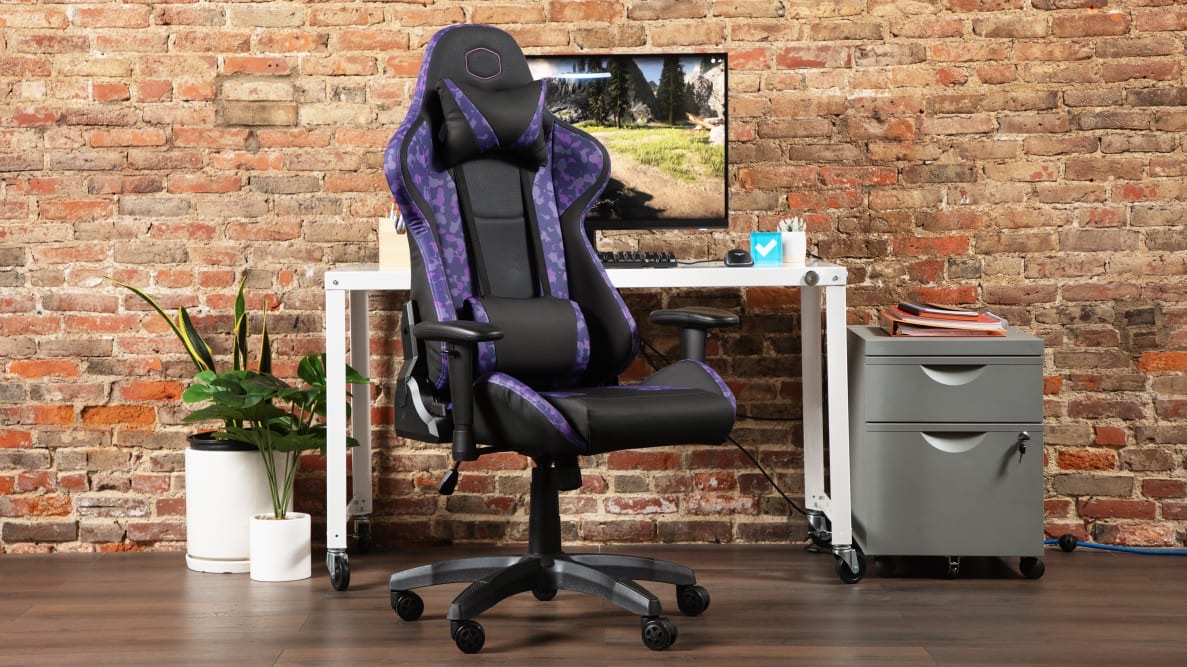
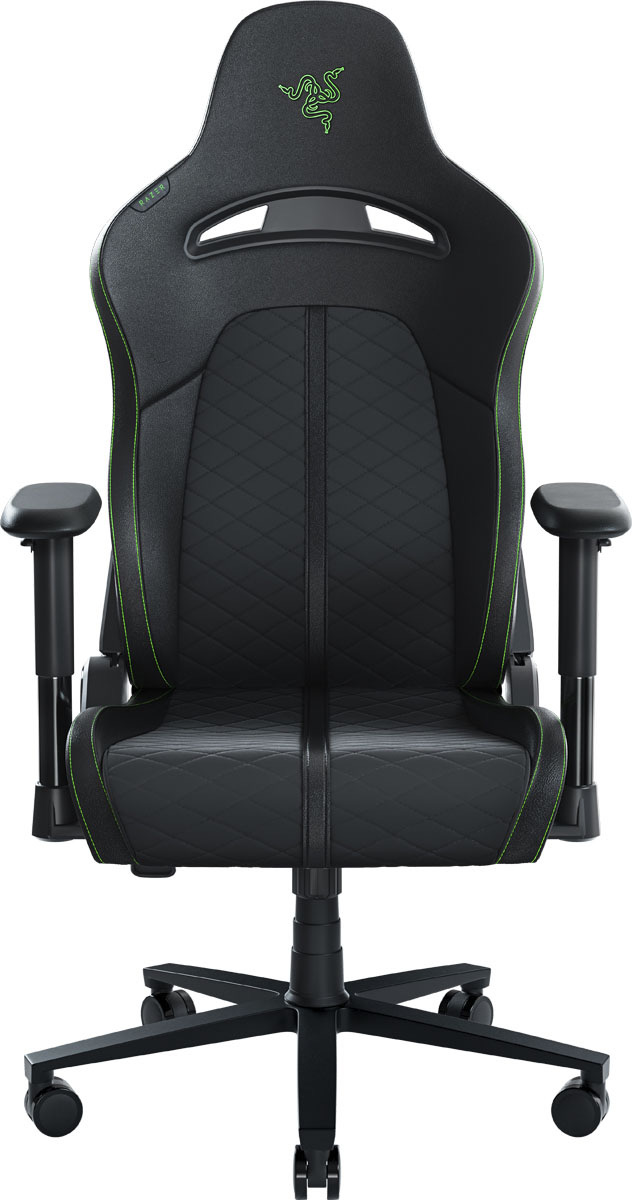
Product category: items_chair
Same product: no